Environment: lab
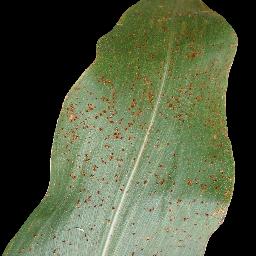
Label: common_rust